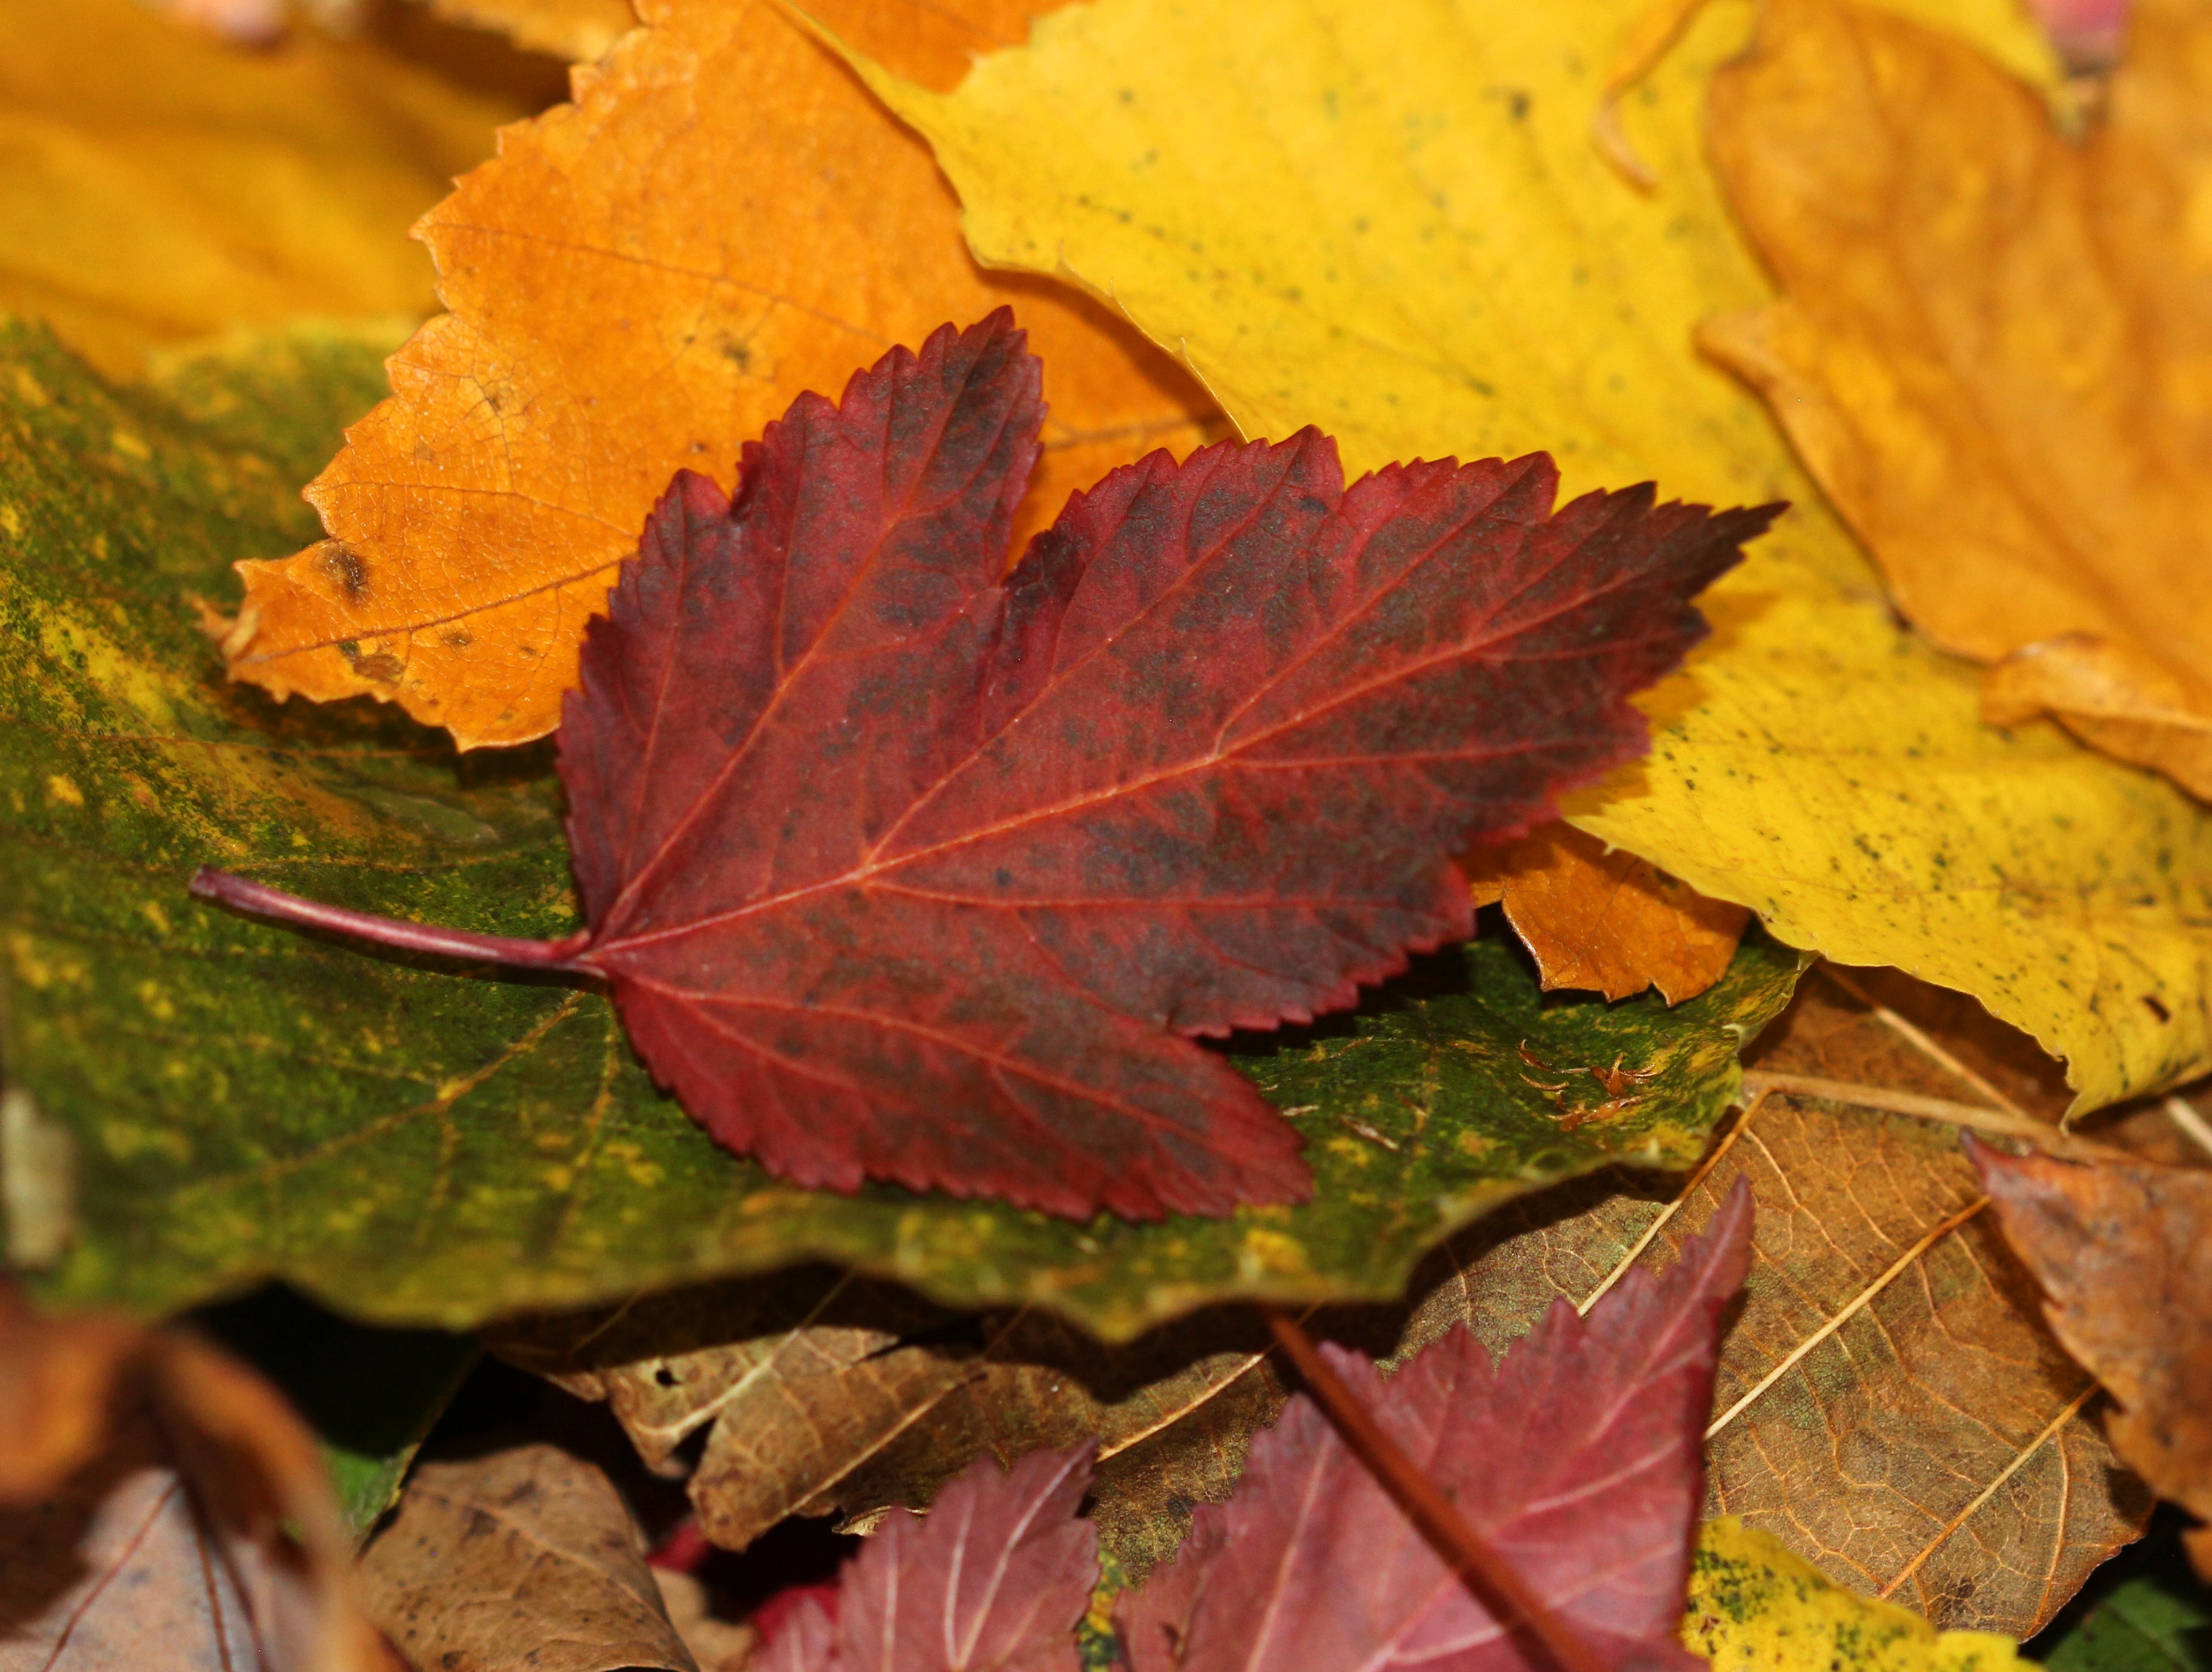
tree, nature, plant, leaf, fall, flower, red, autumn, yellow, season, maple, maple tree, maple leaf, leaves, deciduous, macro photography, flowering plant, annual plant, woody plant, land plant